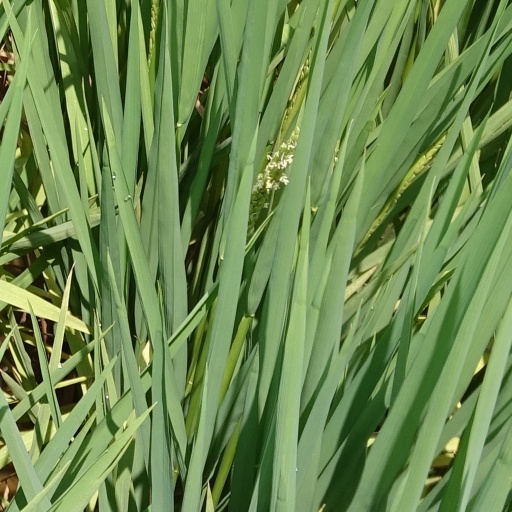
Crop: rice